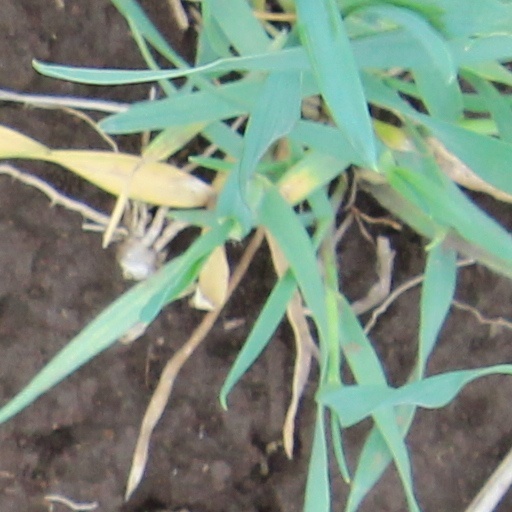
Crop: wheat